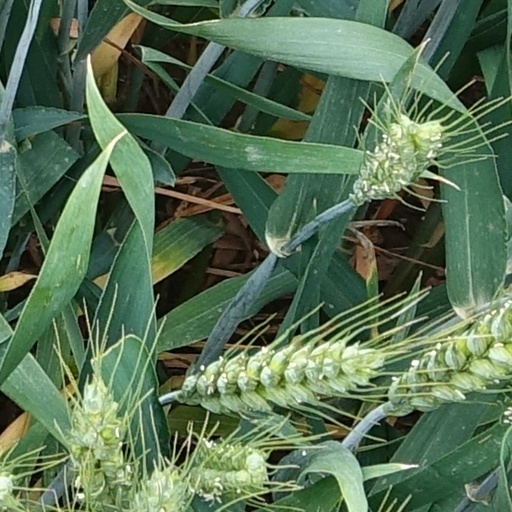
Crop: wheat